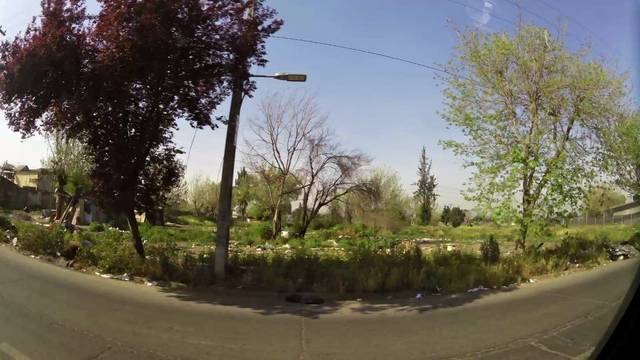
Region: Chile
Coordinates: -33.423, -70.755